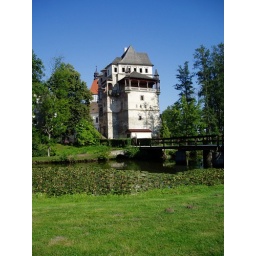
Blatna an old castle in the green